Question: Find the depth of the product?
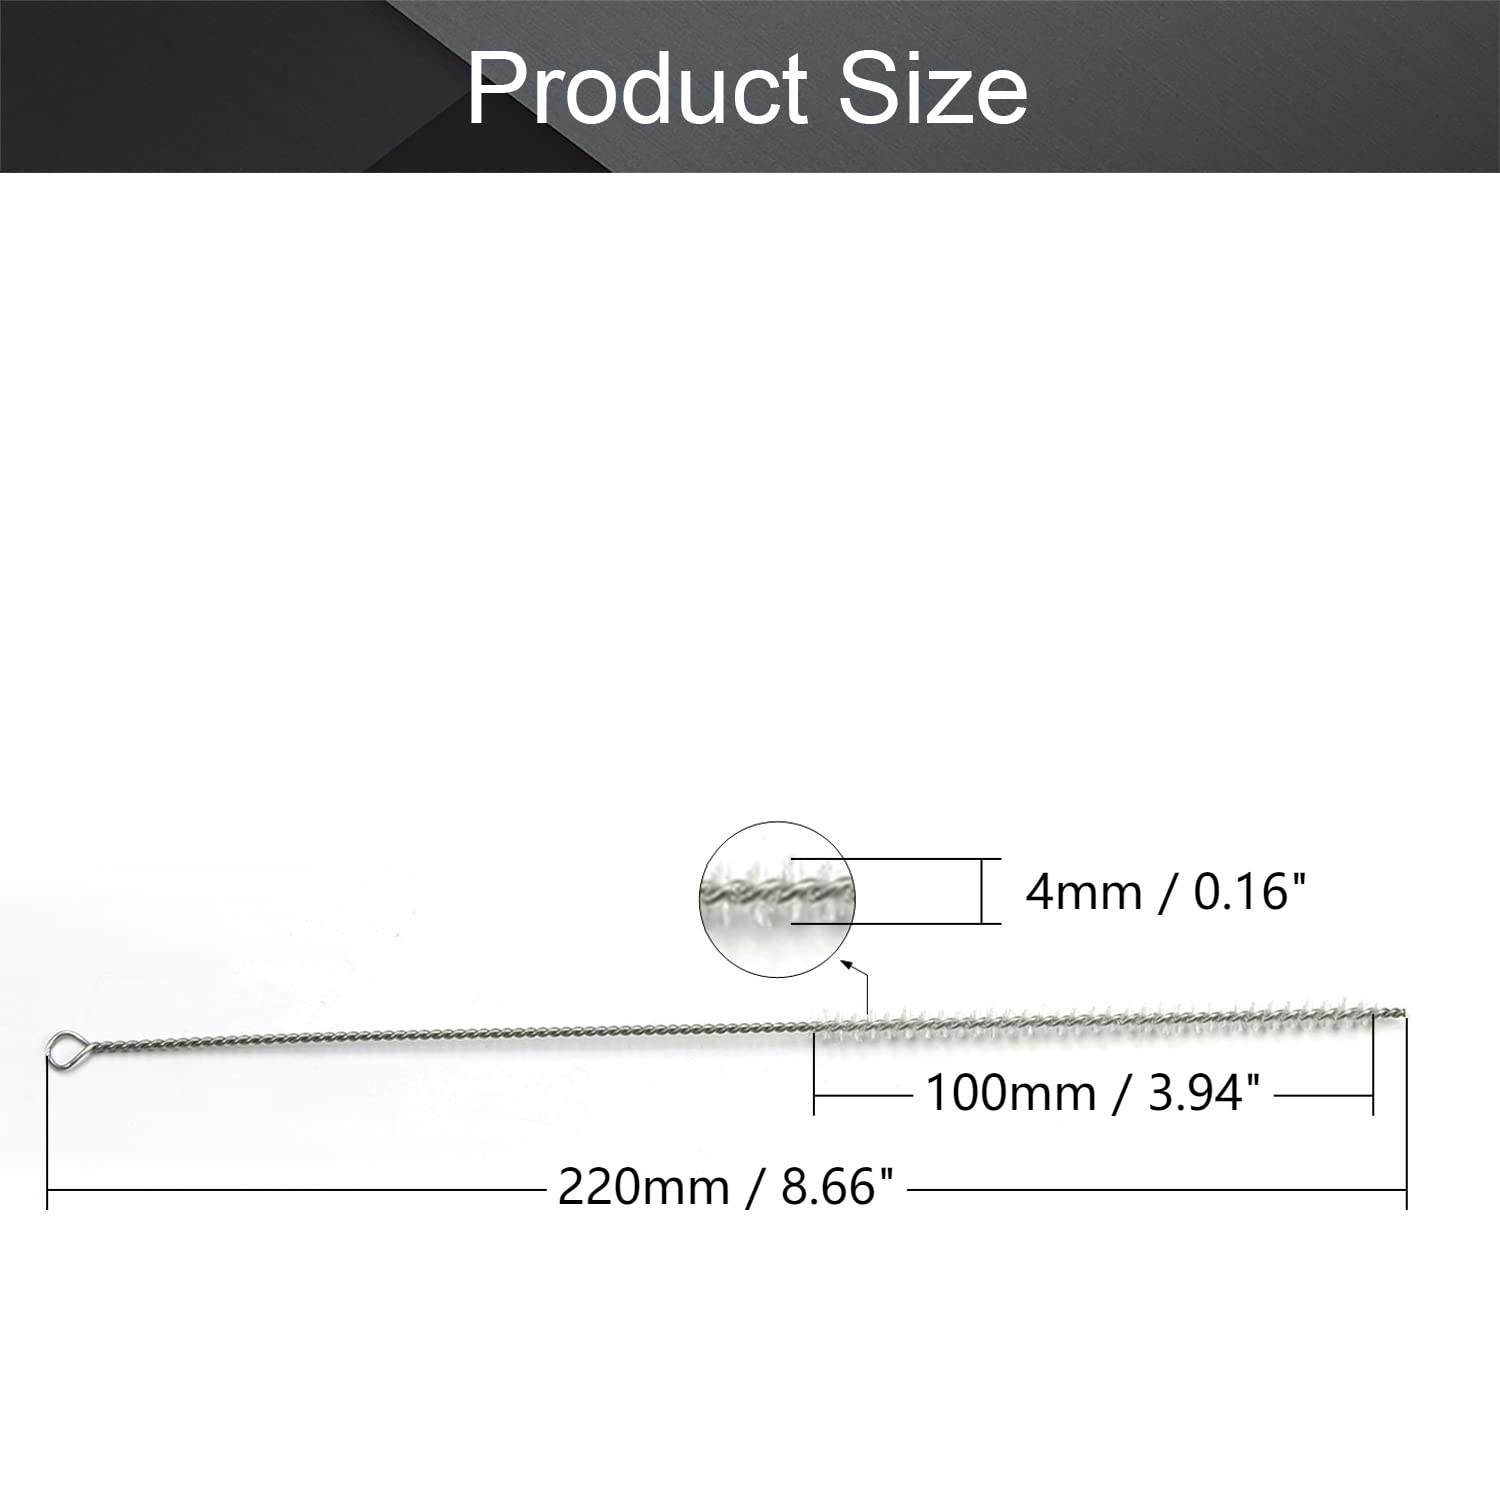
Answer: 220.0 millimetre